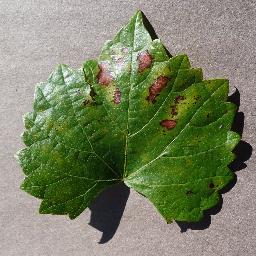
Label: Grape___Esca_(Black_Measles)